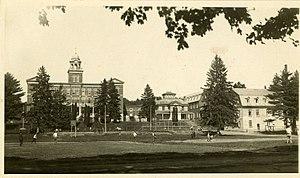
Le collège Saint-Alexandre est une école secondaire privée située à Gatineau, en Outaouais, au Québec.